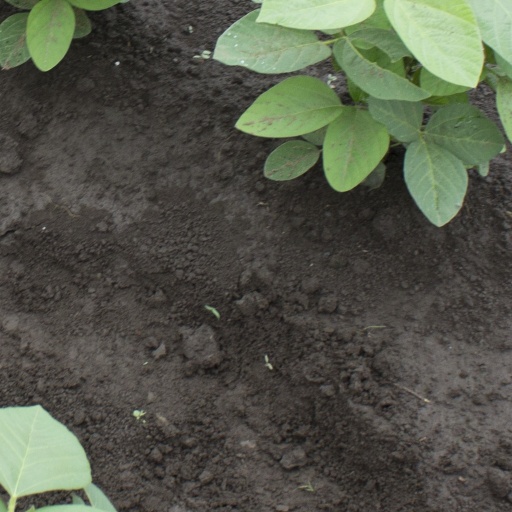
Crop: soybean